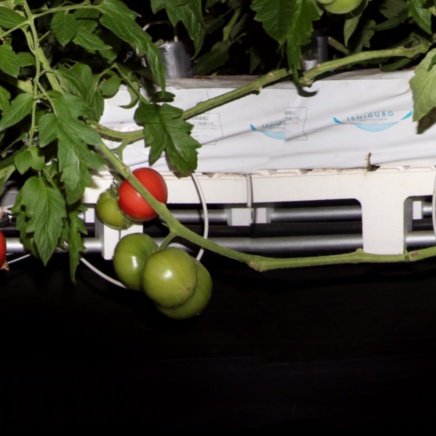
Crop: tomato